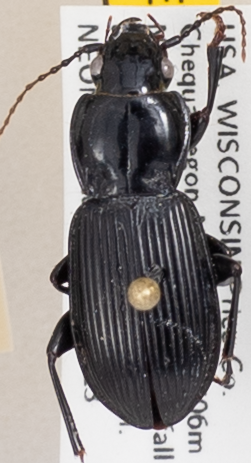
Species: Pterostichus novus
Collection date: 2019-07-23
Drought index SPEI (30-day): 0.086
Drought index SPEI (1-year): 1.77
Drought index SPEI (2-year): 1.416